Guilty as Charged (2001)

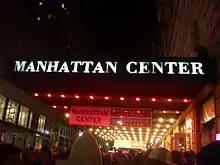
The event was held at the Hammerstein Ballroom.

Guilty as Charged (2001) was the third and final ECW Guilty as Charged professional wrestling pay-per-view (PPV) event produced by Extreme Championship Wrestling (ECW). It took place on January 7, 2001, from the Hammerstein Ballroom in New York, New York. This was the final nationally and globally broadcast event held by the original and independent ECW before it filed for bankruptcy two months later that year.